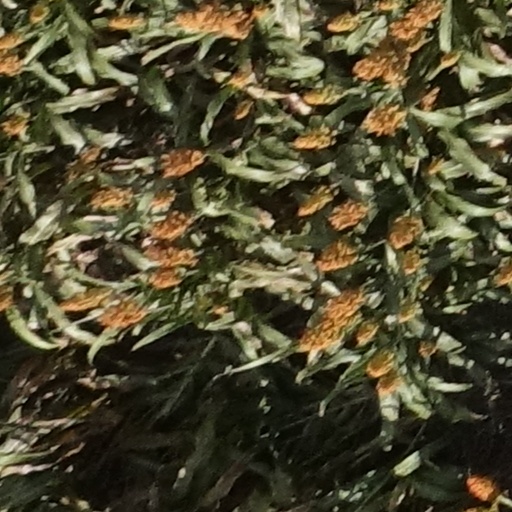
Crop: sorghum